Axiidea

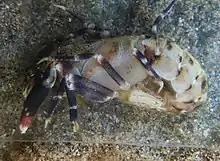
"Axiopsis pica", a species under the Axiidae.

The length of an adult Axiidea can range from about in some species, to over in other species. The color of the Axiidea can range a variety of colors, including white, pink, red, orange, and dark brown. The rostrum can range from being nearly invisible, to fairly rigid and extending past the eyes. The carapace also ranges from fairly rigid to transparent, showing the organs underneath. Axiidea can range from having a well-calcified exoskeleton, to barely calcified elongated exoskeletons, which show an adaptation to burrowing in certain species.